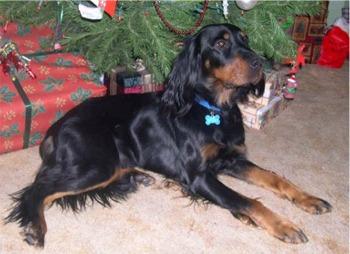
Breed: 228-n000085-Gordon_setter